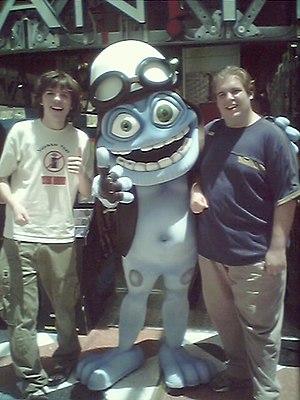
Crazy Frog
Crazy Frog
Crazy Frog er en 3D-figur, skabt af Erik Wernquist, der oprindeligt blev brugt til at markedsføre ringetoner for Jamba!. Figuren forestiller en frø. Crazy Frog fik et verdenshit med et remix af Axel F. Sangen blev nummer et i Storbritannien, Tyrkiet, New Zealand, Australien og det meste af Europa.